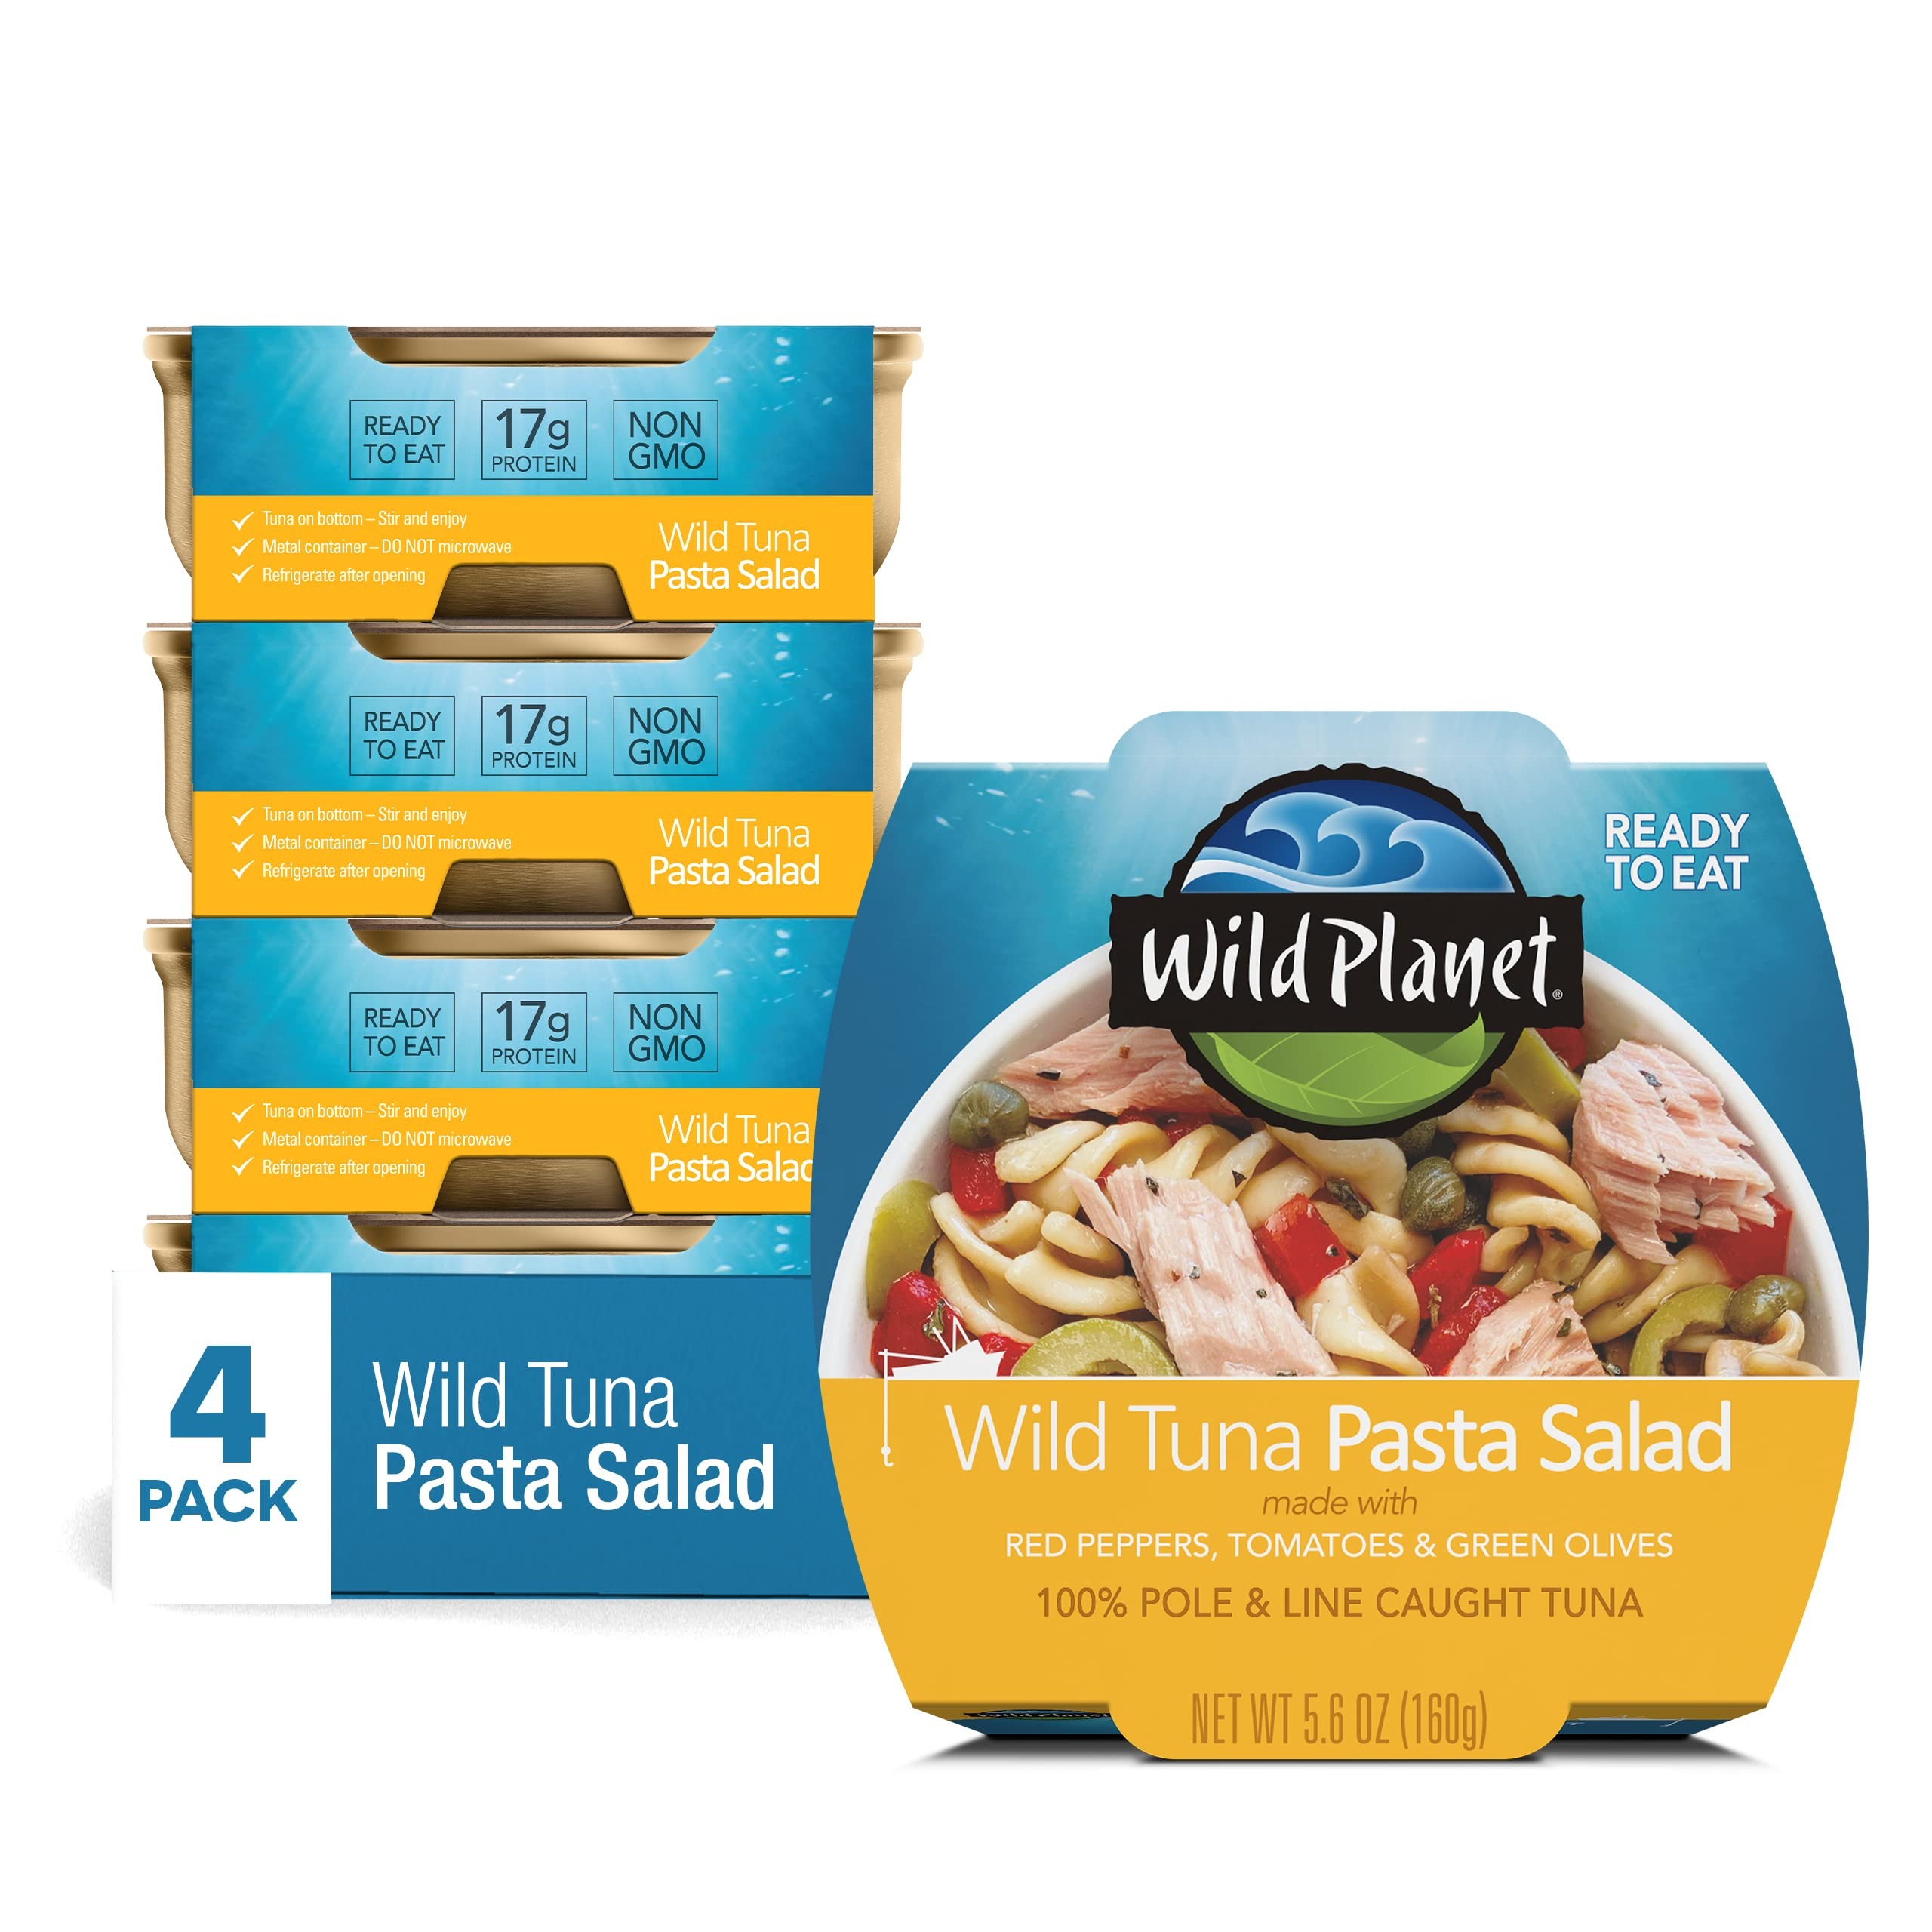
Item Name: Wild Planet Ready-To-Eat Wild Tuna Pasta Salad With Organic Red Peppers, Tomatoes & Green Olives, Tuna Salad, 5.6oz, Pack Of 4
Bullet Point 1: DELICIOUS & HEALTHY- We've combined organic pasta, olives and veggies with sustainably-caught tuna for a culinary-inspired tuna salad without the mayo
Bullet Point 2: NO PREP REQUIRED- Our Wild Tuna Salad bowls don't require any preparation, assembly, heating, or refrigeration. Simply open, stir, and enjoy
Bullet Point 3: EXCELLENT SOURCE OF PROTEIN- Our Wild Tuna Pasta Salad contains 16g of clean protein to help keep you full and satisfied
Bullet Point 4: ON-THE-GO NUTRITION- Great for a post-workout snack, quick lunch at the office, dorm room staple, or any place you need a convenient meal. Dairy-Free
Bullet Point 5: SUSTAINABLY SOURCED WILD-CAUGHT TUNA- We catch our tuna to the highest sustainability standards. Wild Planet tuna is 100% pole and line caught, eliminating bycatch, or the capture of unintended species. Dolphin and turtle safe
Value: 22.4
Unit: Ounce

Price: 9.735